Master with the Parrot

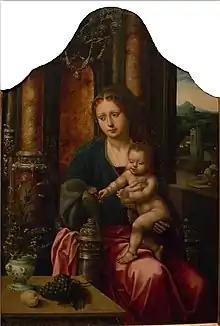
Virgin and Child feeding a Parrot

The Master of the Parrot's paintings betray the influence of the Italianate artists of the generation following Quentin Matsys and Bernard van Orley who worked in the Southern Netherlands. Similarities with the oeuvre of Pieter Coecke van Aelst are particularly apparent. Among the most distinguished Flemish painters of the 16th century, Pieter Coecke van Aelst became a master in Antwerp's Guild of Saint Luke in 1527 and maintained a large and productive workshop. It is likely the Master of the Parrot began his career in van Coecke's workshop. In fact, many of the works now given to the Master of the Parrot were formerly attributed to that artist.